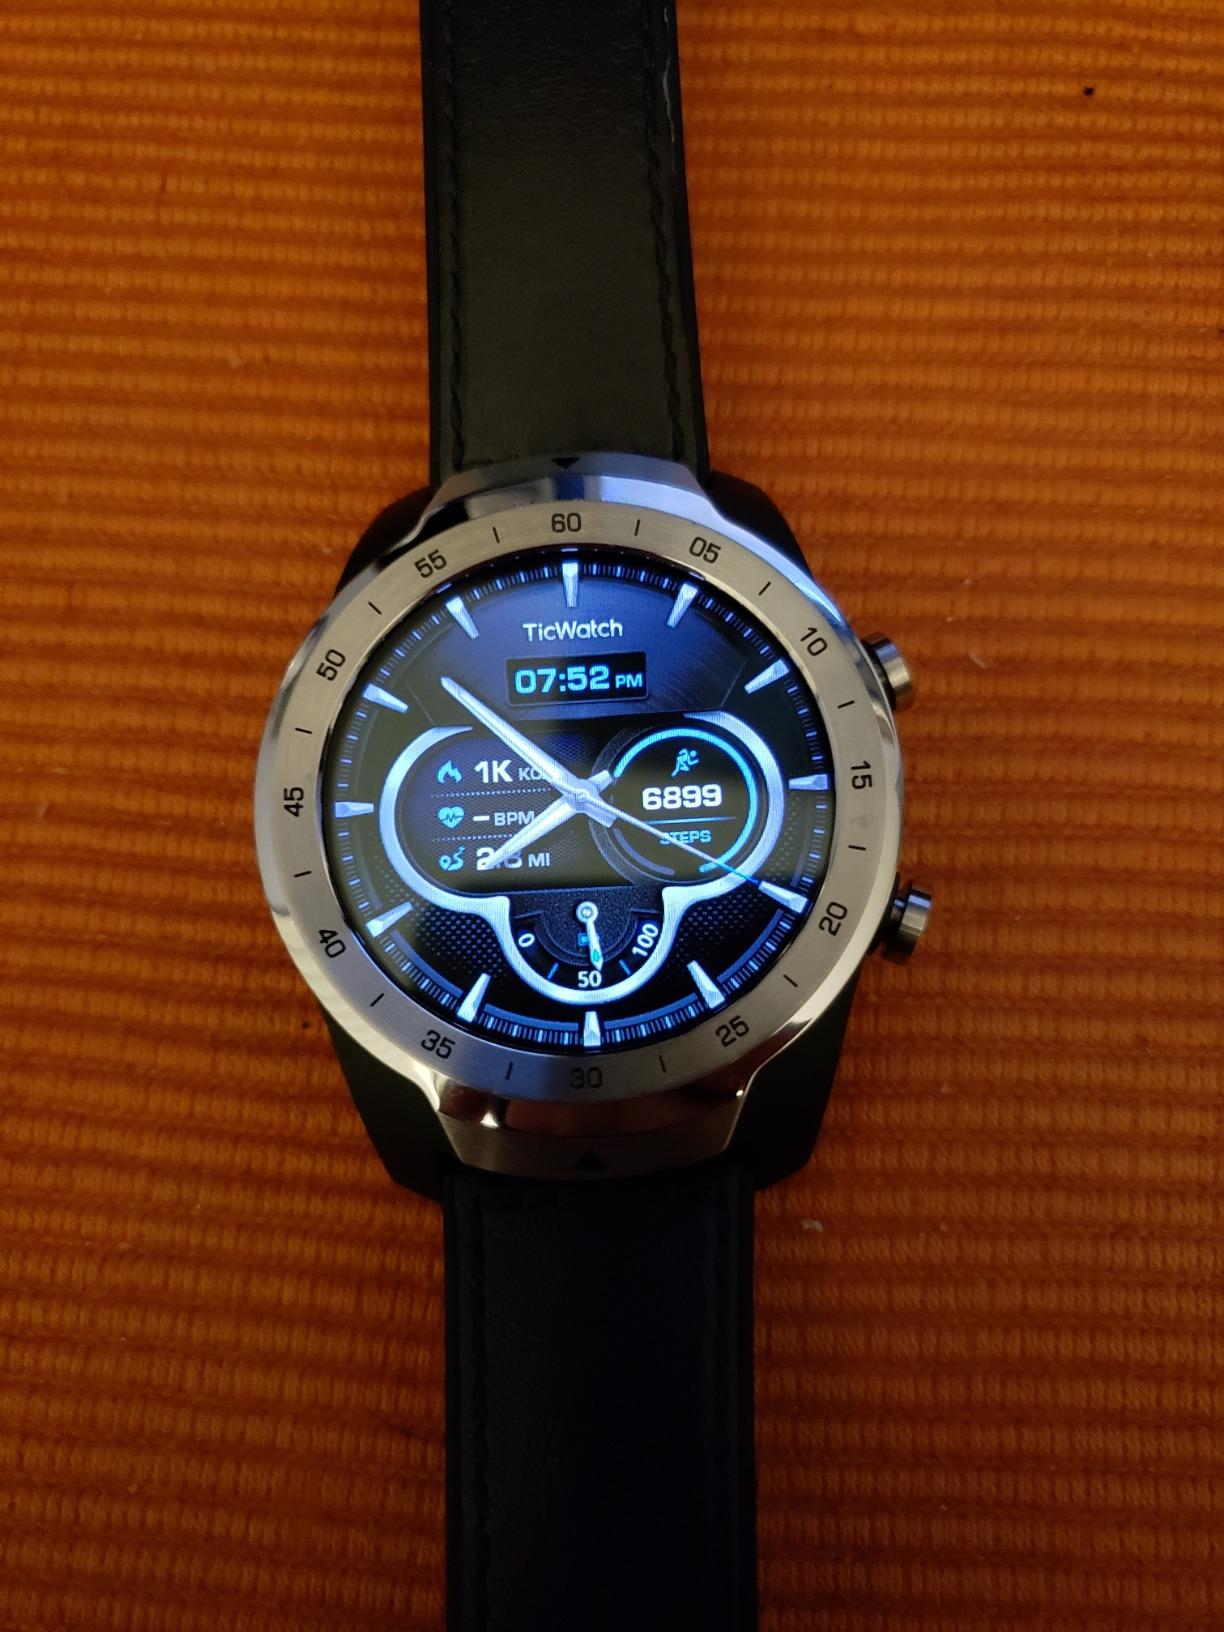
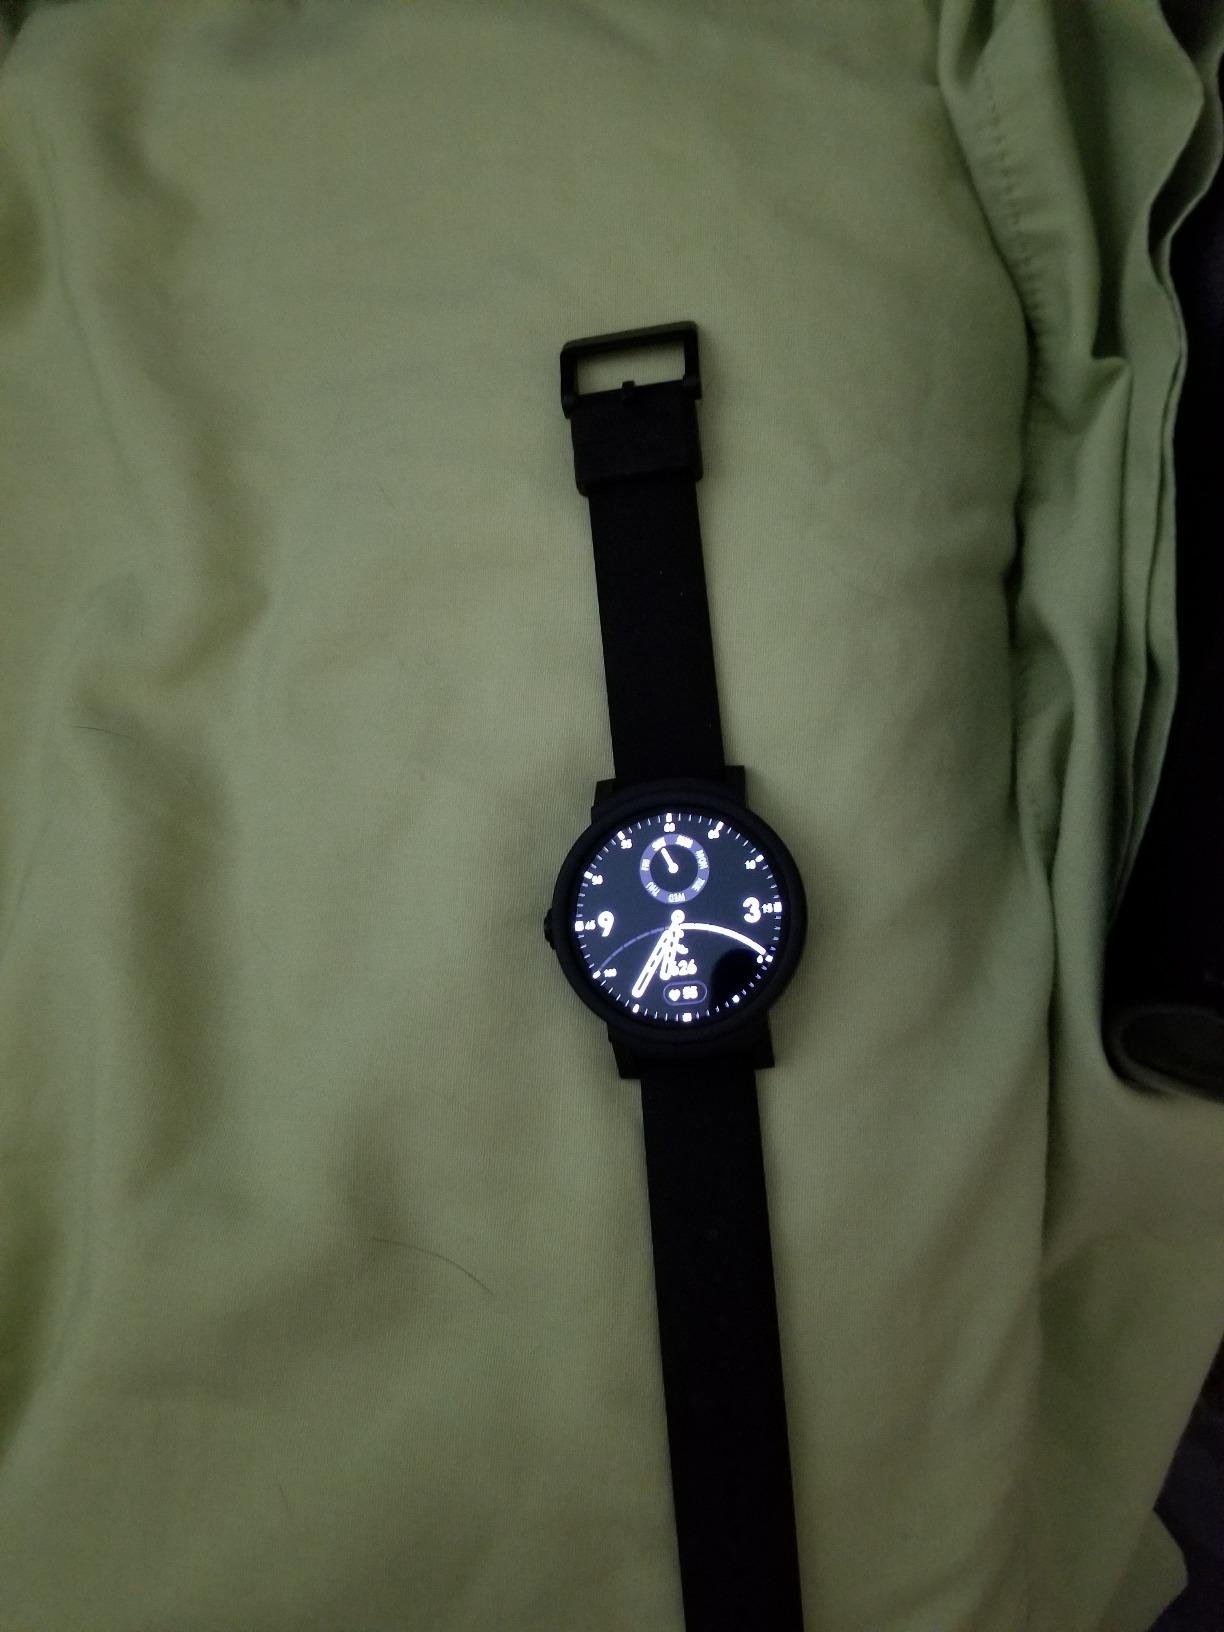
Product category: smartwatch
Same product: no